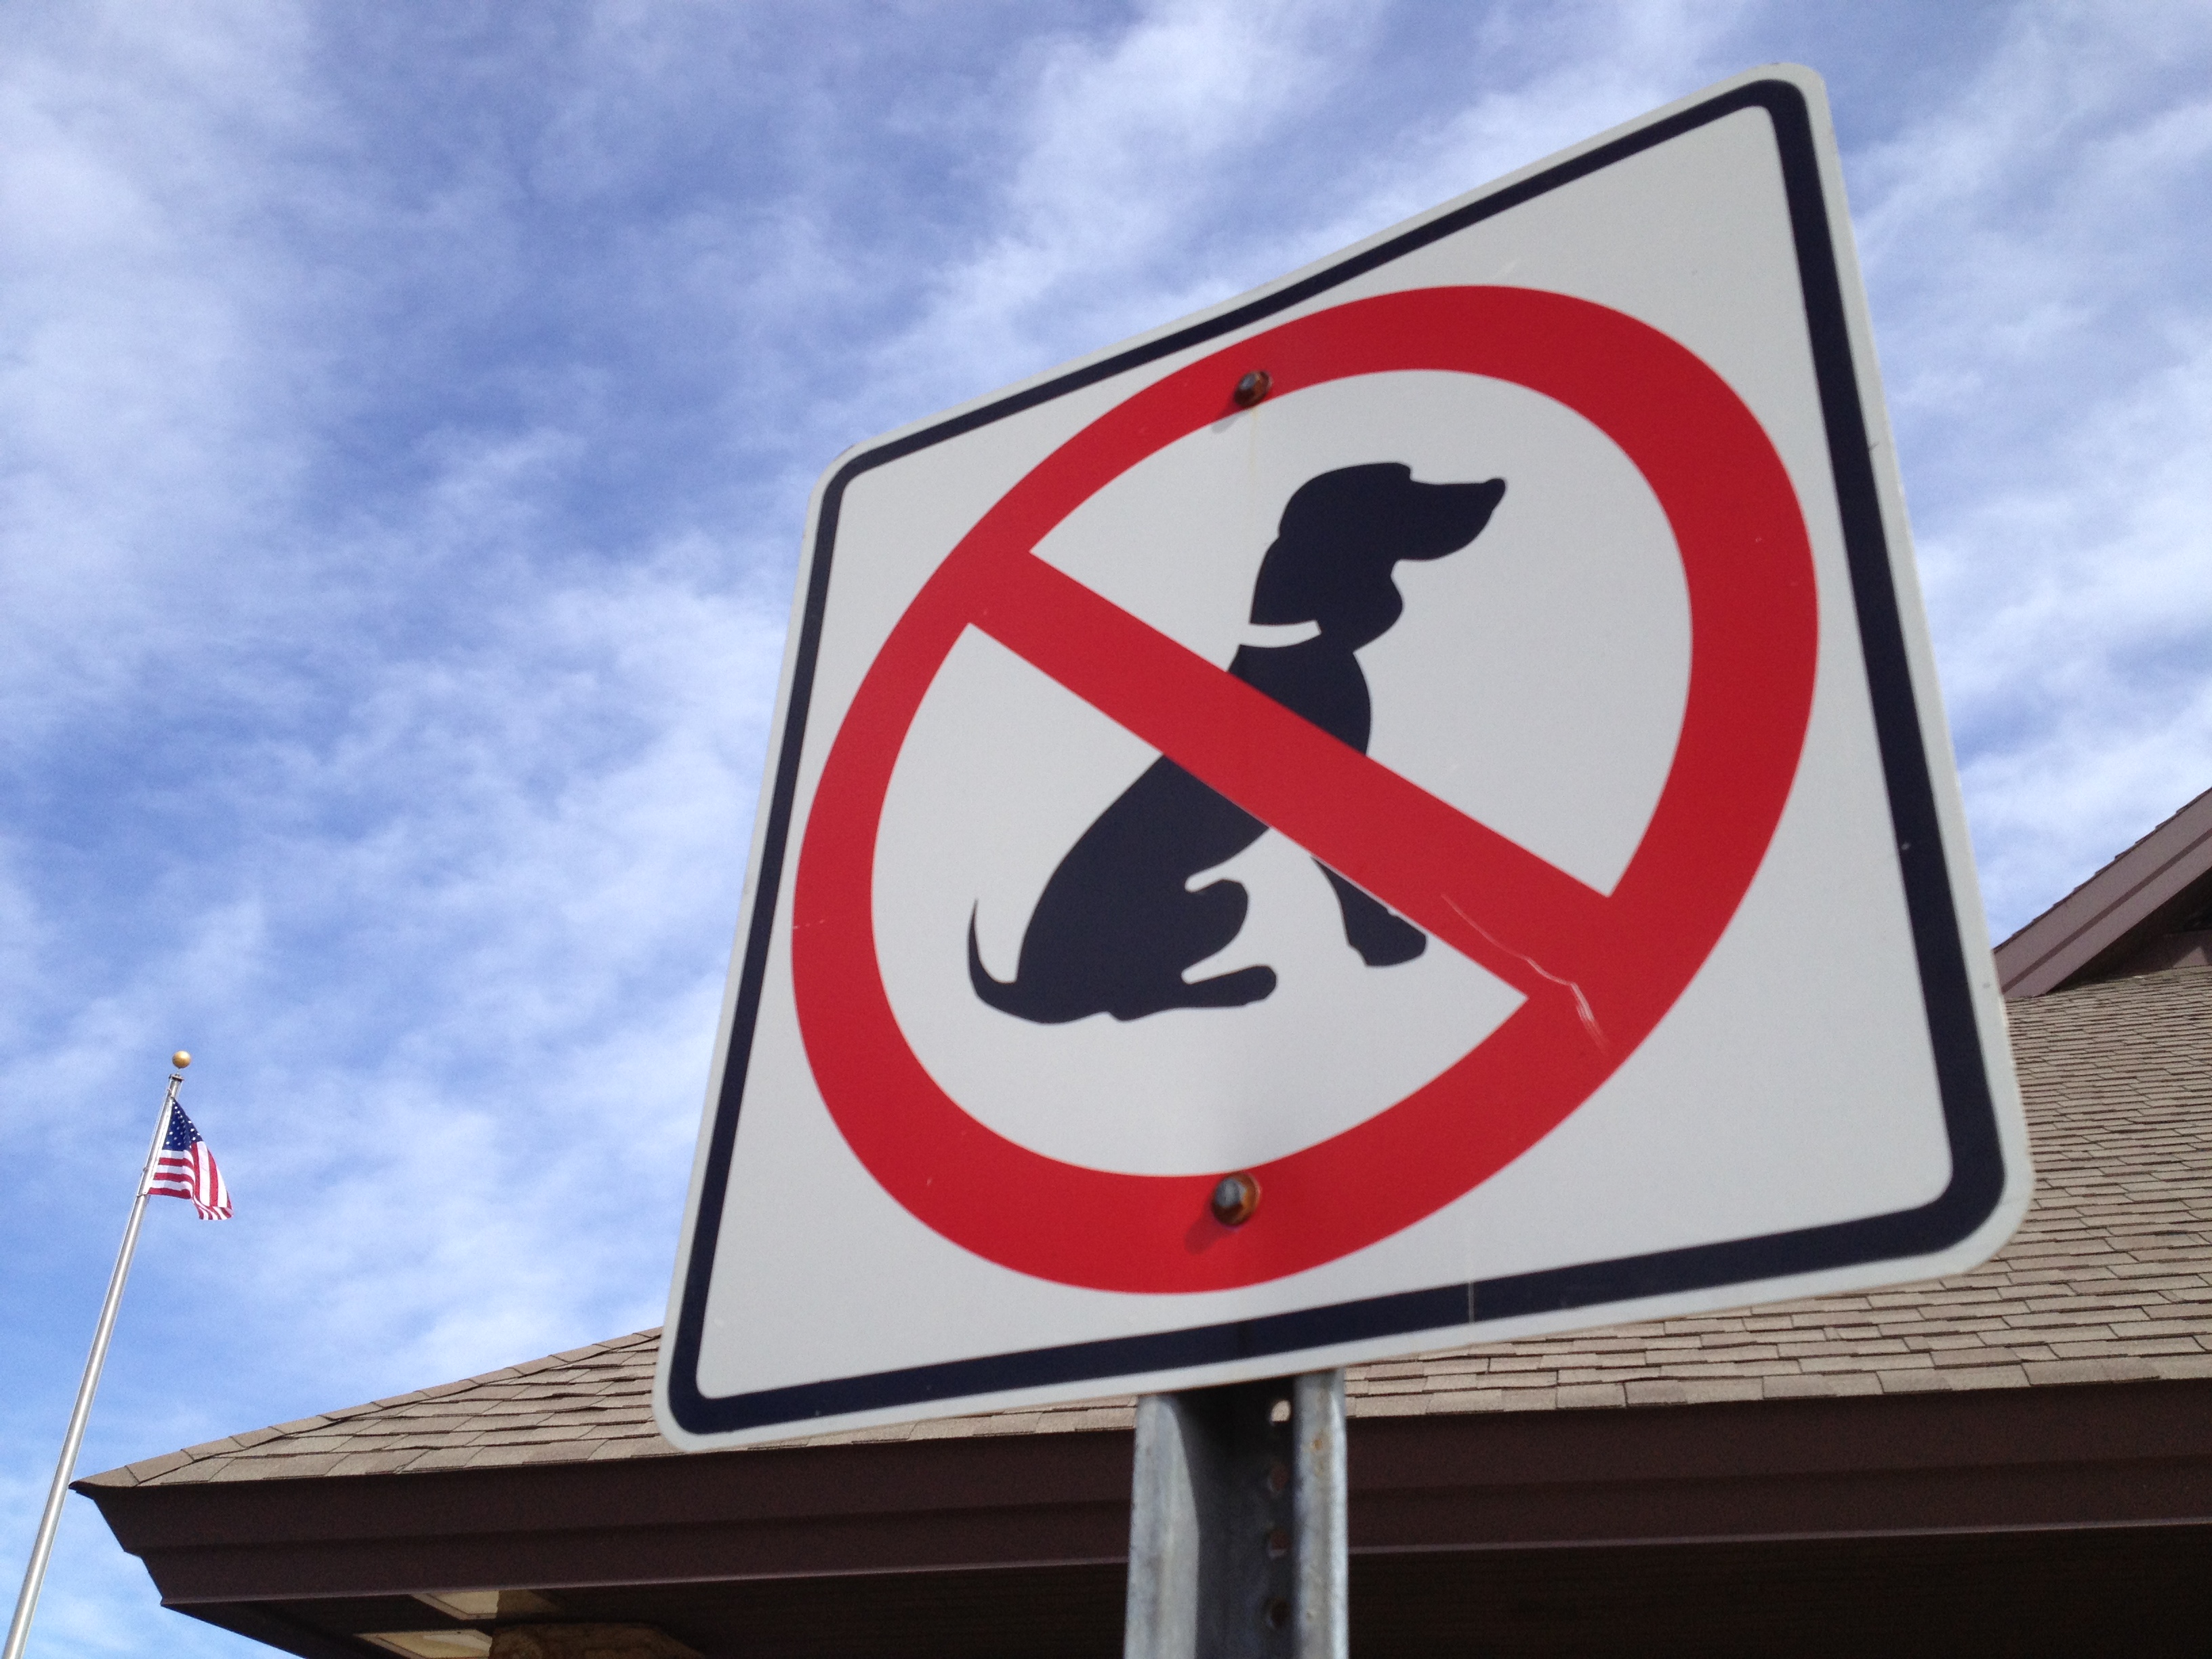
advertising, sign, street sign, signage, traffic sign